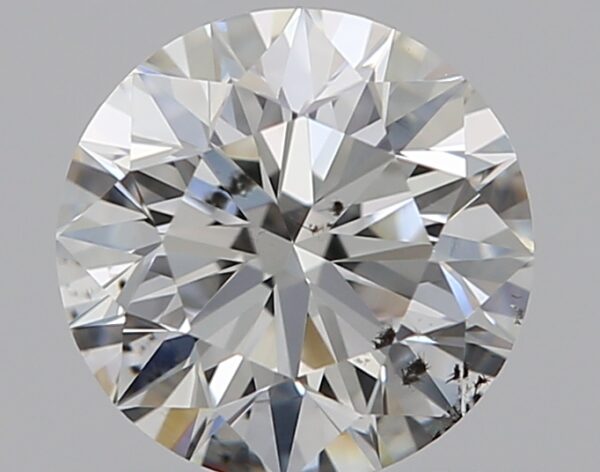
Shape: round
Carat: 0.5
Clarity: SI2
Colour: H
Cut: EX
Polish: EX
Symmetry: VG
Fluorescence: N
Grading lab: GIA
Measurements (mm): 5.04 x 5.08 x 3.17